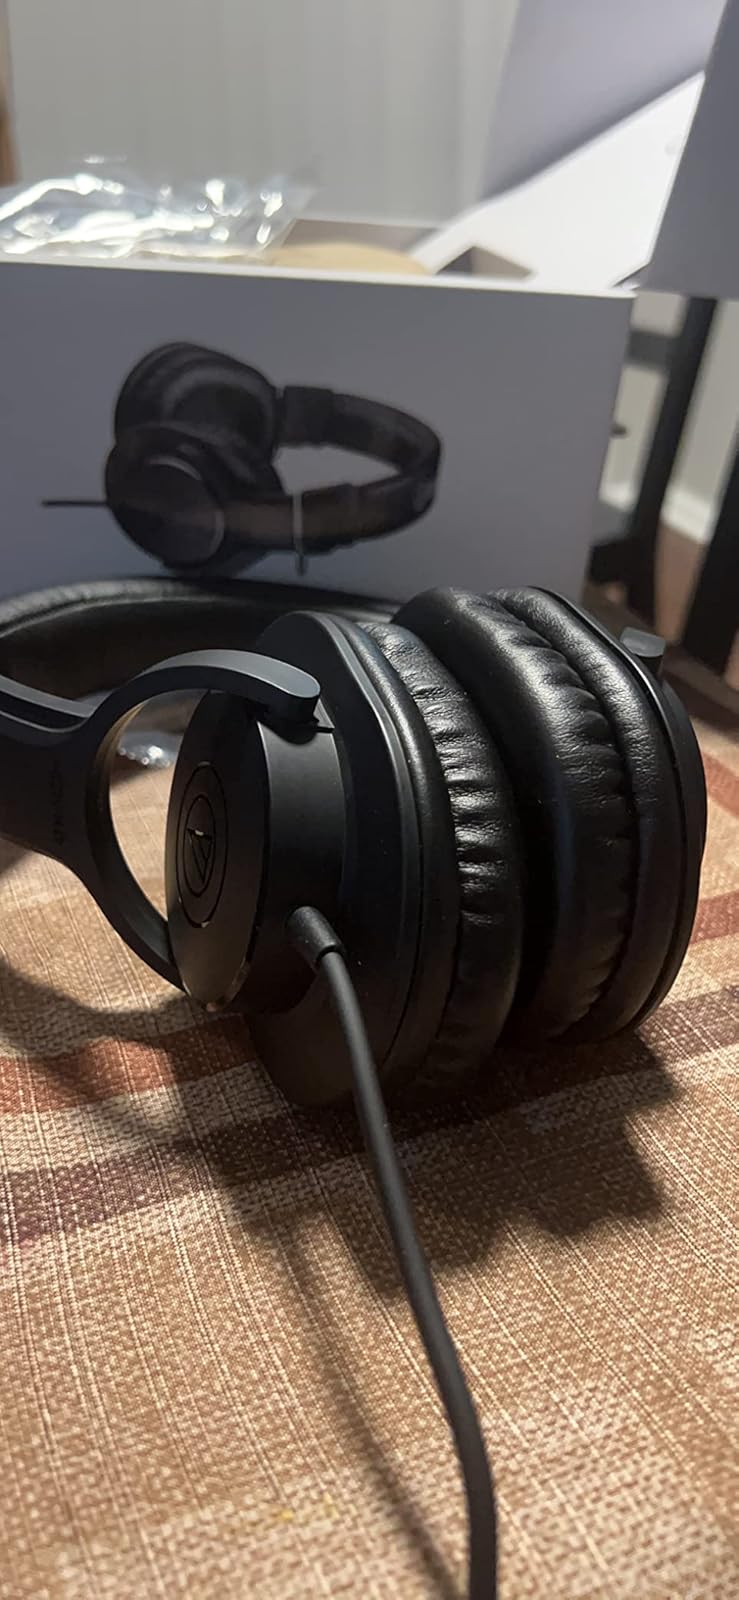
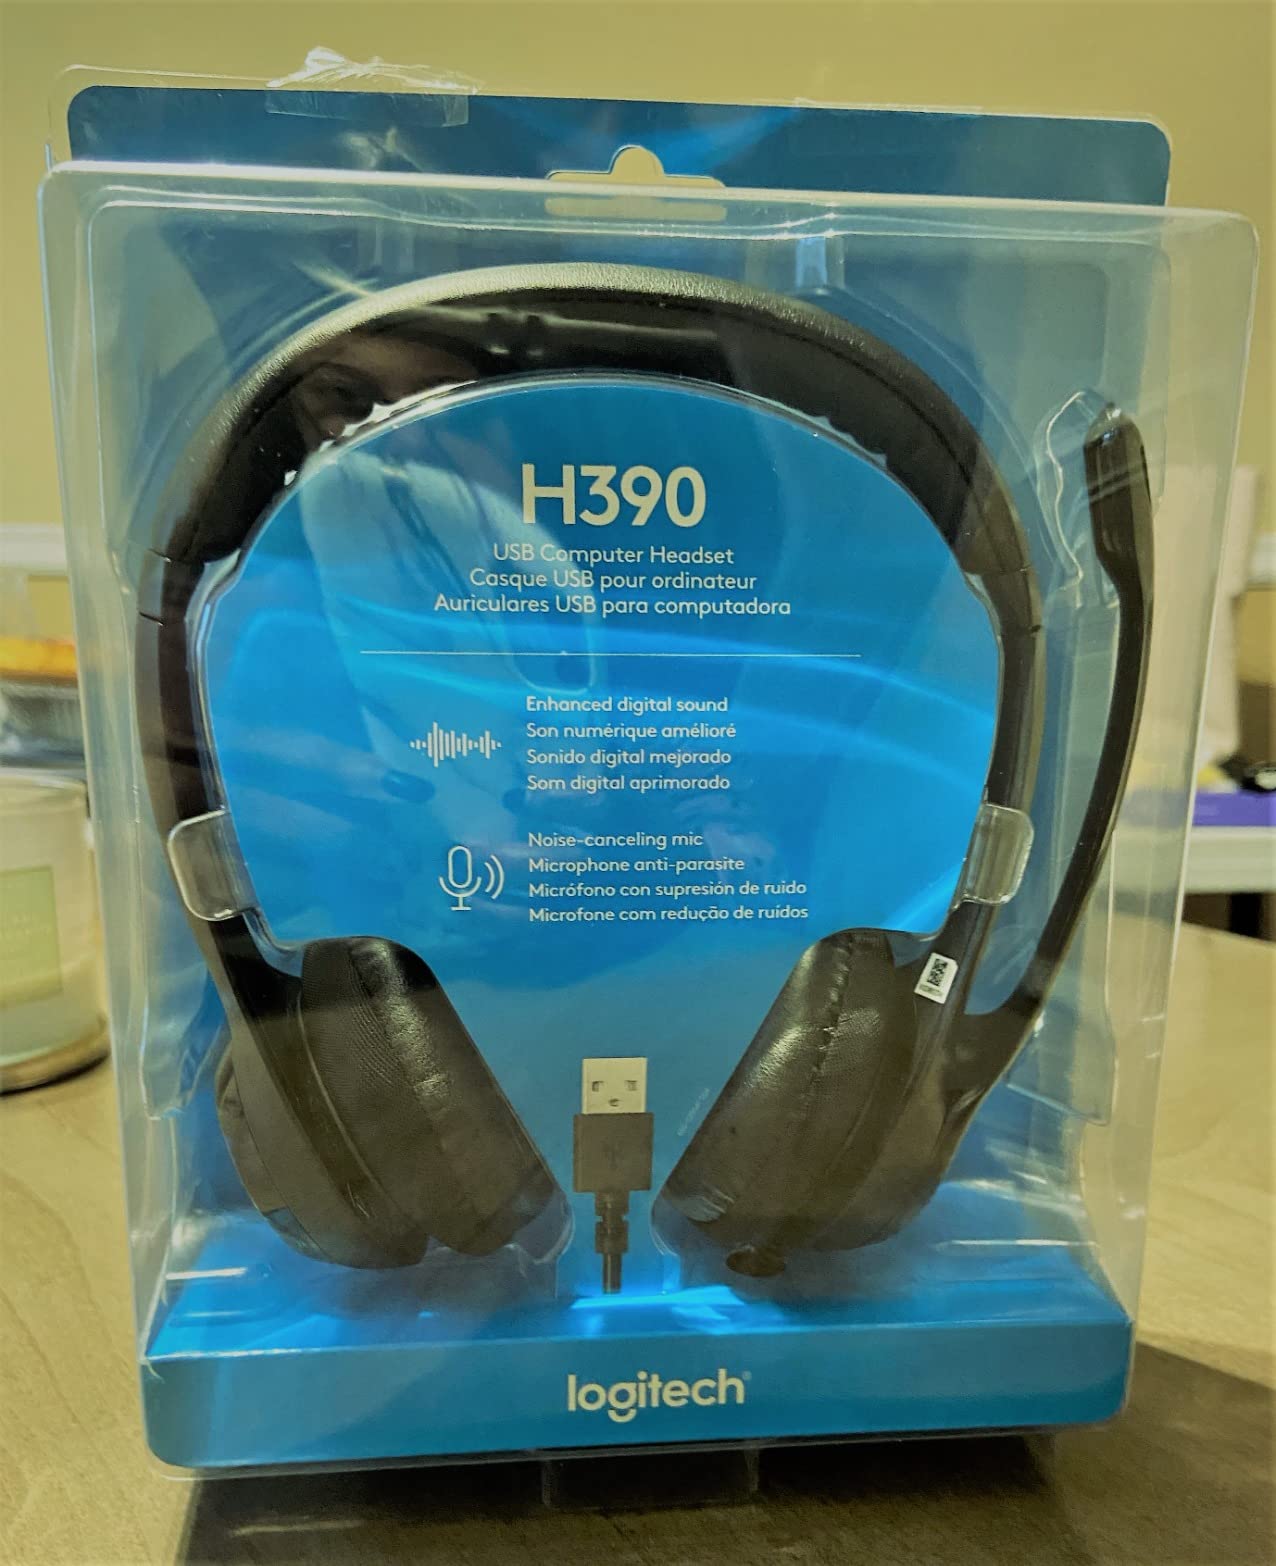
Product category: headphones
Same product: no